Zarqa River

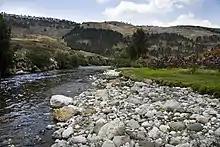
Zarqa River near Mastaba

In prehistoric times, the area was rich with fauna, and 45 distinct animal species have been identified, half of them wild animals. Domesticated goats were the most common, and gazelles were the most frequently occurring wild animal species.